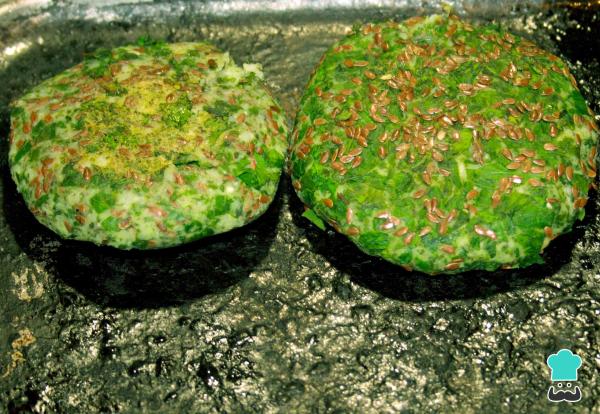
Previamente calienta una sárten o plancha. Forma un disco con cada bola de masa. Coloca las arepas de espinaca y perejil en la sartén y cocina de cada lado 5 minutos.Truco: Si la sartén es antiadherente mejor. Si no es así, unta con aceite o mantequilla.